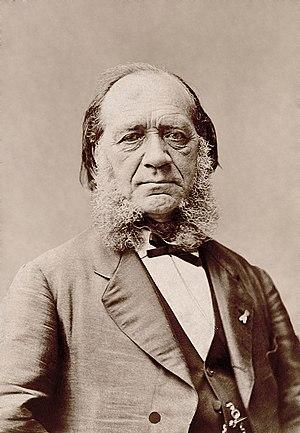
Louis-François Breguet (1804 - 1883), horloger et physicien français
Louis François Clément Breguet, né à Paris le 22 décembre 1804 et mort à Paris le 27 octobre 1883, est un horloger et physicien français.
L'emplacement des noms sur la tour